Women's Prison Massacre

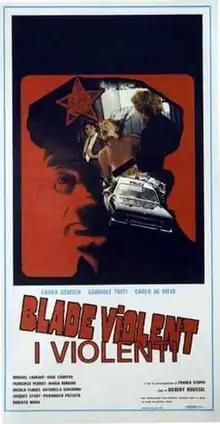

Women's Prison Massacre is a 1983 film directed by Bruno Mattei and starring Laura Gemser, Gabriele Tinti, Carlo De Mejo, Lorraine De Selle, and Franca Stoppi.